Lai Afong

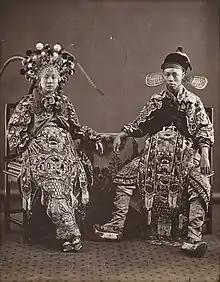
Lai Fong. “Chinese Performers.” 1870s. Albumen silver print. Source: <a href="https%3A//loewentheilcollection.com/">Stephan Loewentheil Photography of China Collection

Lai Afong was born in Gaoming, Guangdong and arrived in Hong Kong in the 1850s as a refugee of the Taiping Rebellion. It is not known how he learned the wet-plate collodion process, but, it is said that by as early as 1859 had learned the art of photography. At some point between 1865 and 1867, Lai Afong worked at the Hong Kong studio of Portuguese photographer José Joaquim Alves de Silveira; by 1870, the earliest known announcement of the Afong Studio was printed as an advertisement in the "Hong Kong Daily Press". Lai Afong's subject matters ranged from portraits and social life pictures to cityscapes and landscapes. Little is known about his life, although many of his images survive today as testament to his extraordinary talent. After Lai Afong's death, the business was taken over by his son in the 1890s.